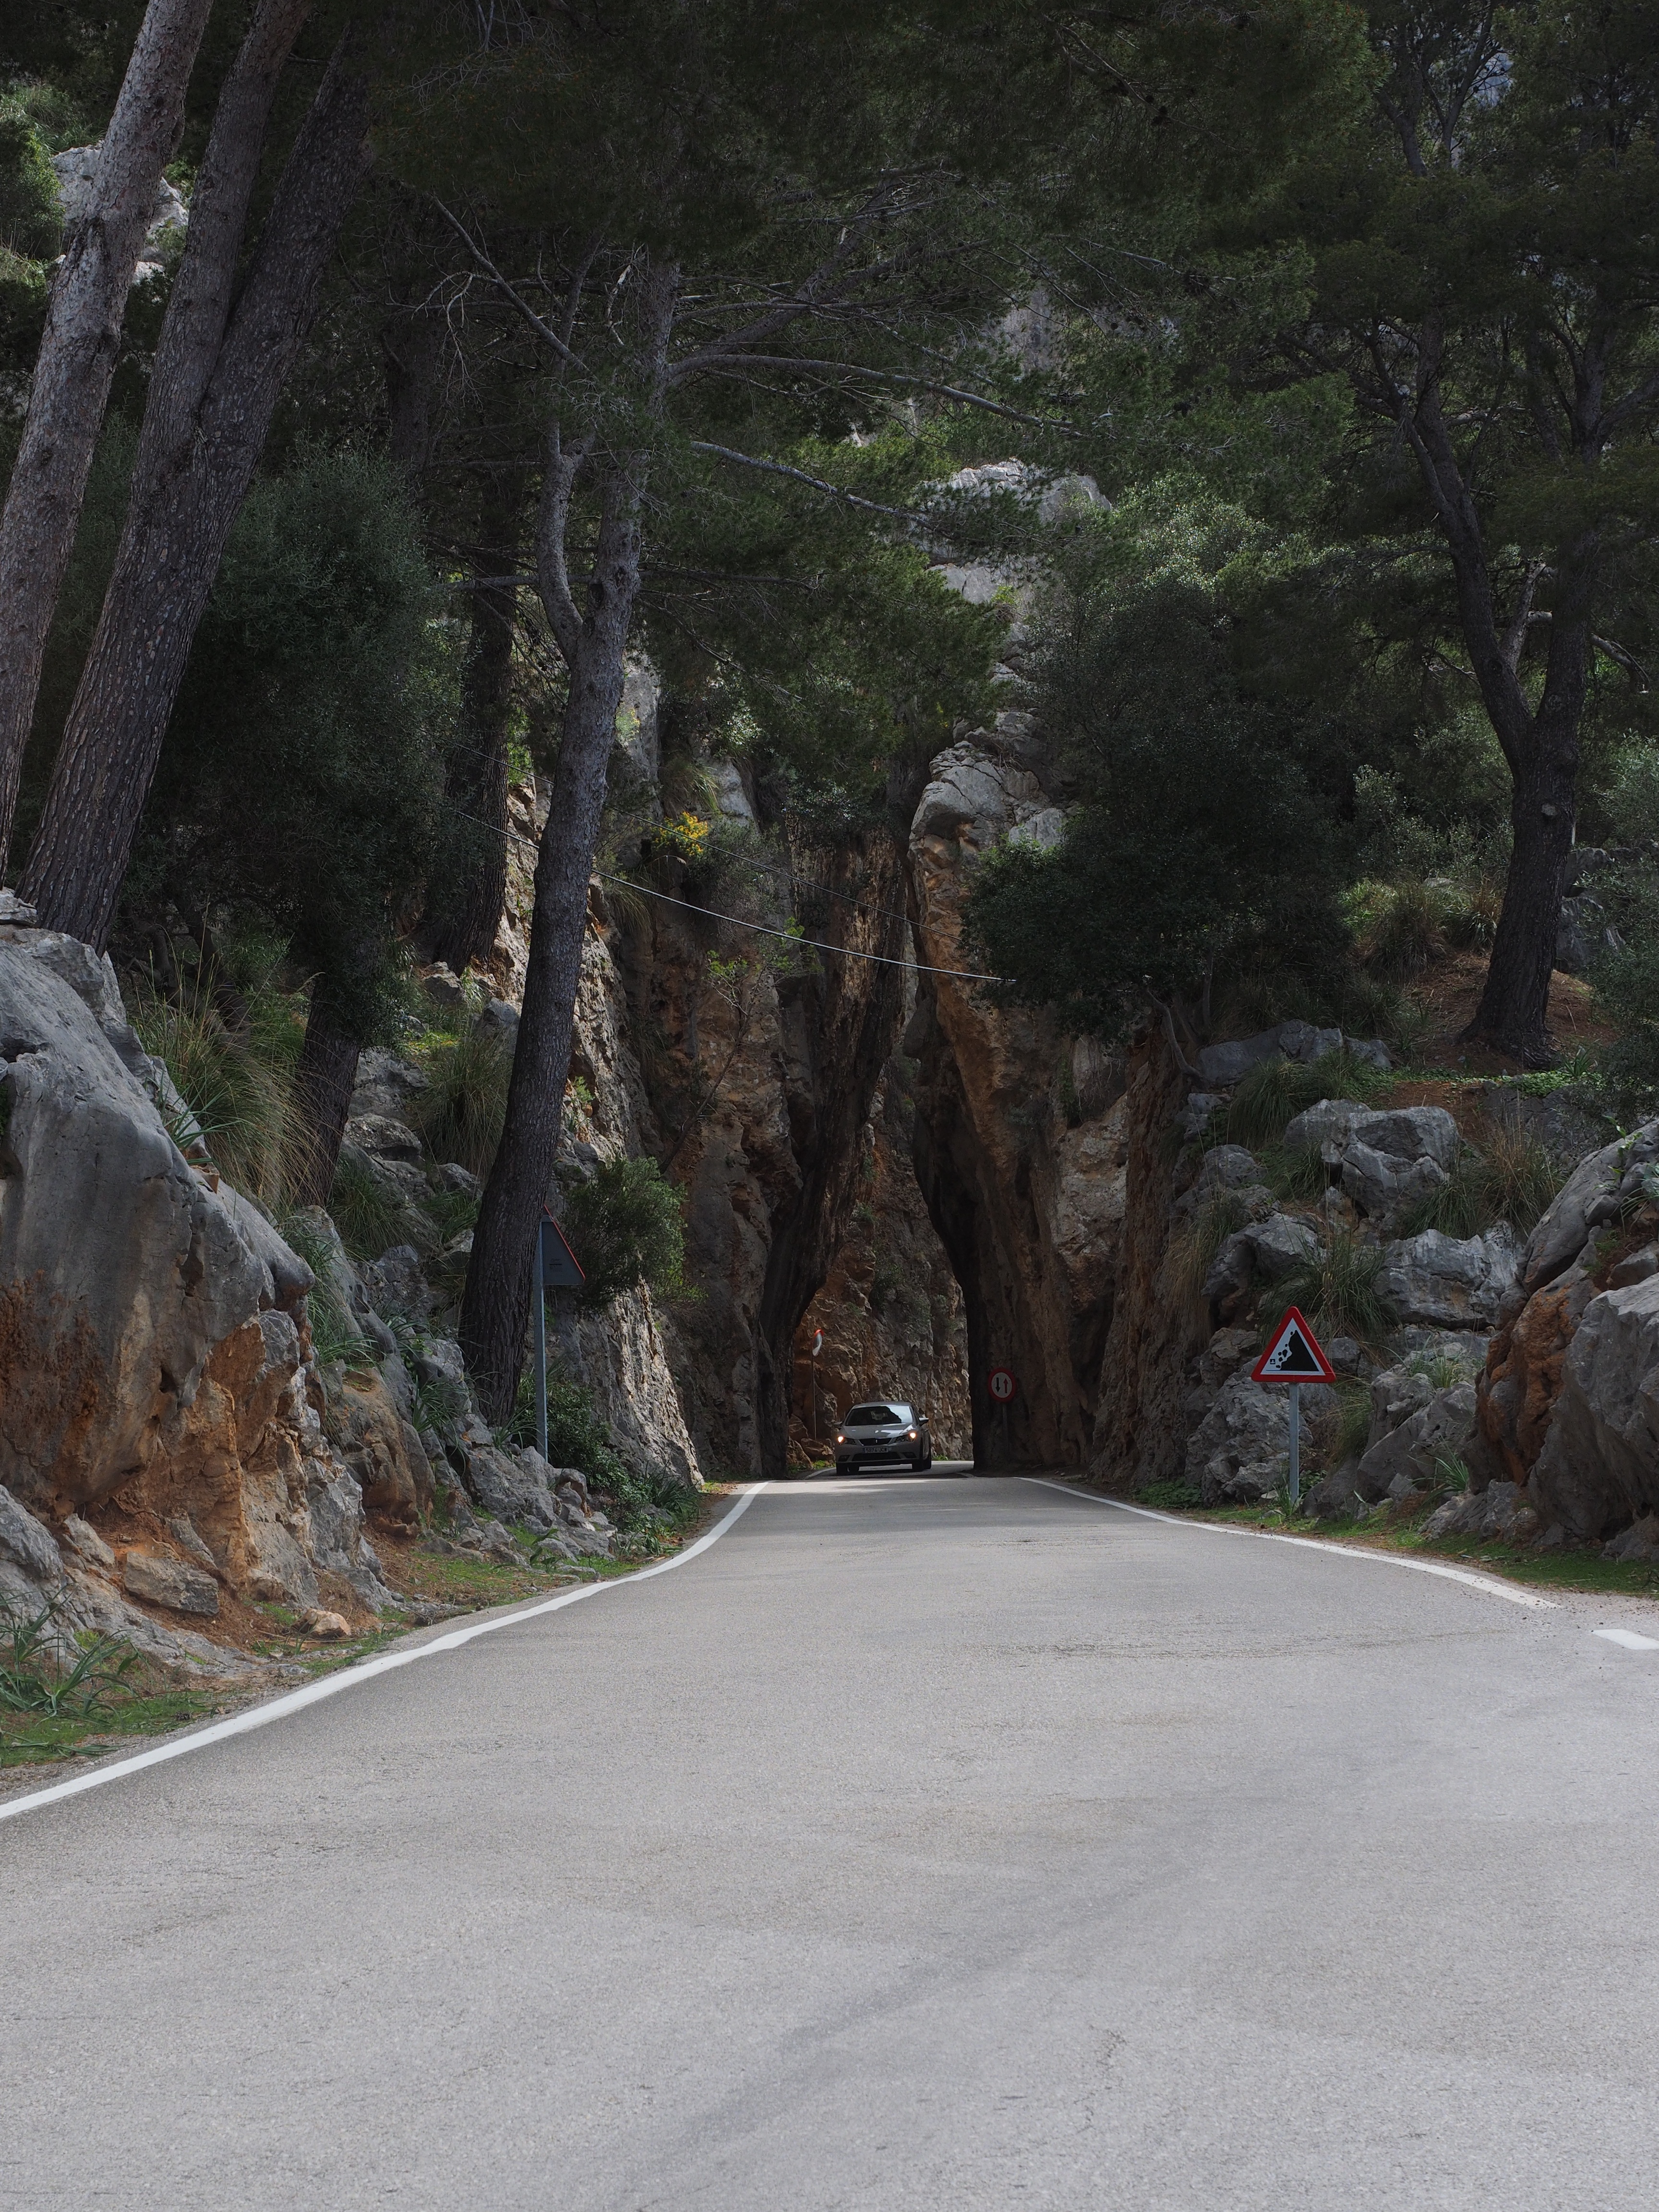
tree, forest, rock, mountain, road, valley, asphalt, terrain, road trip, infrastructure, passage, mallorca, serpentine road, breakthrough, serra de tramuntana, woody plant, sa calobra, ma 2141